Alberta Highway 3

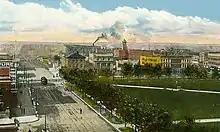
3 Avenue South in Lethbridge was part of Highway 3 until construction of the Crowsnest Trail expressway several blocks north in the 1980s

Work was also on-going to upgrade the road east of Lethbridge. In 1927, the Red Trail between Coaldale and Chin was gravelled, and the upgrading continued further east to Taber in 1928. In 1929, delegates from various communities along the route met in Taber to advocate to the provincial government for gravelling of the Red Trail from Taber to Medicine Hat. The Taber to Bow Island section was completed between 1929 and 1931, and a similar meeting was held in Lethbridge in 1931 lobbying for the remainder. The group included local officials, farmers and residents who argued that the Red Trail connected key population centres and irrigation districts in southern Alberta, and was a component of an interprovincial route from Vancouver to Winnipeg. The route was better known by tourists, they claimed, and was the only highway to the west that could economically be kept open year-round. At this time, British Columbia had done work to their portion of the highway allowing it to remain open year-round so it was desirable for Alberta to follow suit. The general sentiment among southern Alberta officials was that the Red Trail was a shorter and preferable route compared to the northern branch of the Trans-Canada through Calgary. Minister of Public Works Oran McPherson in 1934 announced that the section between Bow Island and Medicine Hat would be gravelled, permitting all-weather travel for the entire length of Highway 3. Along with similar work in southern Saskatchewan and the aforementioned British Columbia work, the project created an all-weather connection across the southern prairies. Through the rubble of the Frank Slide, a new route for the highway was carved north of the railway in 1932, and paving of Highway 3 began in August 1939. The first stretch to be completed ran west from the top of the Oldman River valley hill in West Lethbridge near University Drive to Monarch.